Hoje (film)

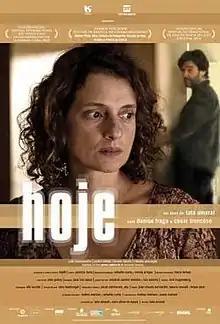
Theatrical release poster

Hoje is a 2011 Brazilian drama film directed by Tata Amaral, based on the book "Prova Contrária", by Fernando Bonassi. The film was the winner of the 44th Festival de Brasília in 2011.